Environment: real
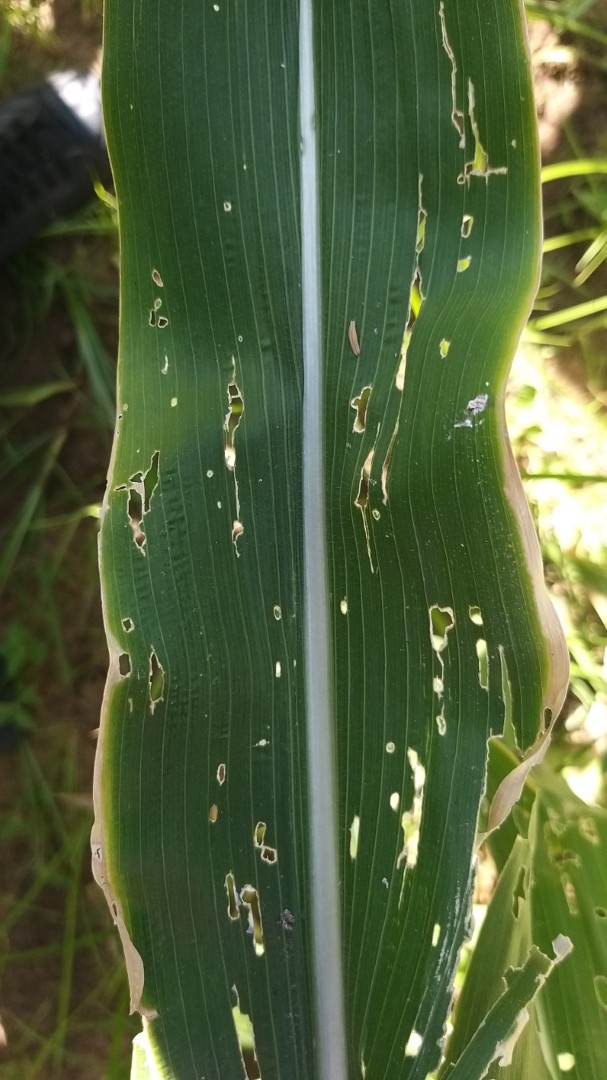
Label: fall_armyworm